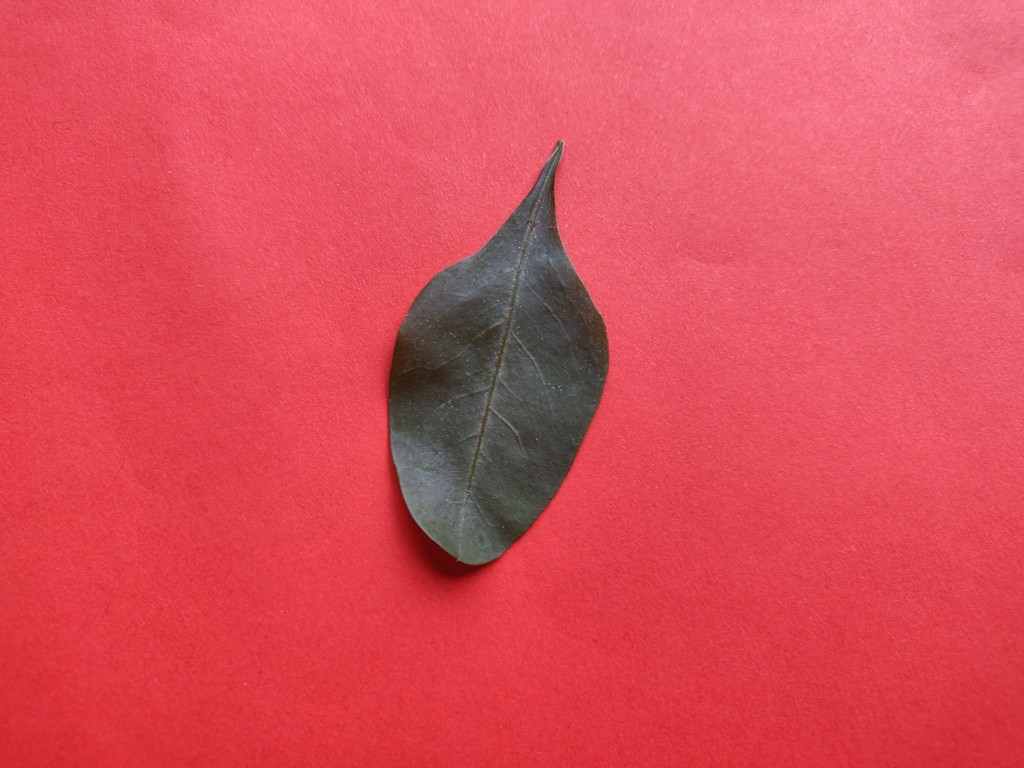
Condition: Healthy
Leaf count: single
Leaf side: front